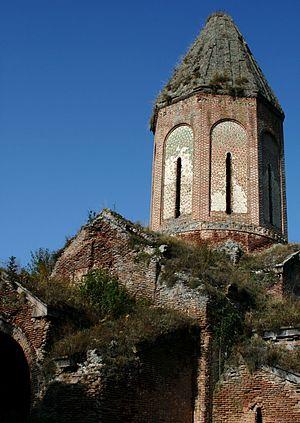
Le monastère de Kirants, Kerants ou Kiranats est un monastère arménien situé dans le marz de Tavush, à proximité de la communauté de Kirants, près de la frontière azerbaïdjanaise. Il date essentiellement des XIIIᵉ et XIVᵉ siècles et été fondé par des Arméniens chalcédoniens.